Pheladenia

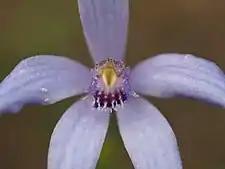
"Pheladenia deformis" labellum detail

"Pheladenia deformis" is a terrestrial, perennial, deciduous, sympodial herb with a few inconspicuous, fine roots and a tuber partly surrounded by a fibrous sheath. The tuber produces two "droppers" which become daughter tubers in the following year. There is a single hairy convolute leaf at the base of the plant. The leaf is linear, long and wide with a few hairs, especially on the edges, about long.